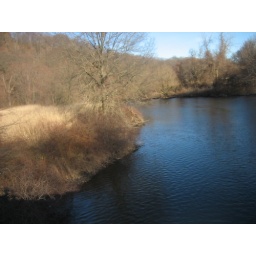
The brilliant blue of the river here by East Rock is contrasted with the windswept beige of the grasses.